Cyber and Electro Magnetic Activities Effects Group

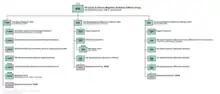
Graphic of the planned structure for the CEMAS Effects Group.

As part of the Army 2020 and subsequently Army 2020 Refine programmes, the 14th Signal Regiment (Electronic Warfare) under control of the 1st Intelligence, Surveillance and Reconnaissance Brigade (6th (UK) Division), while the 13th Signal Regiment was formed in June 2020 under 1st (UK) Signal Brigade (6th (UK) Division) as the first dedicated cyber unit. The last regiment, 21st Signal Regiment was under 7th Signal Group, part of 11th Signal Brigade and Headquarters West Midlands (1st (UK) Division, later 3rd (UK) Division). However, under the Future Soldier programme, these three units will be grouped together into a new Colonel's command (Group) and become the "Cyber and Electro Magnetic Activities Effects Group".